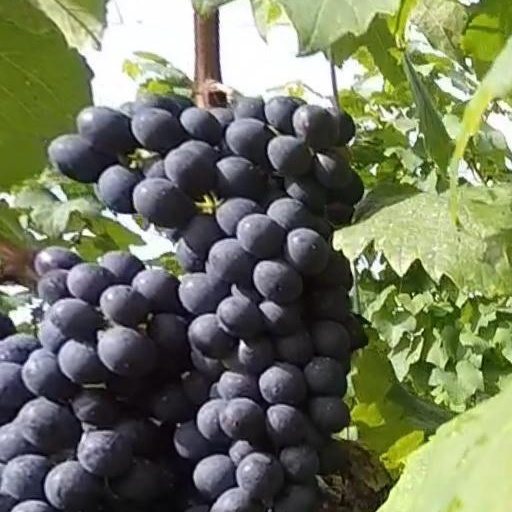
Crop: grape